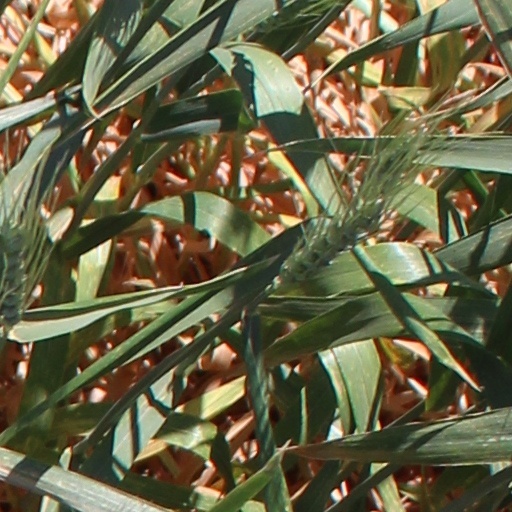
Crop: wheat